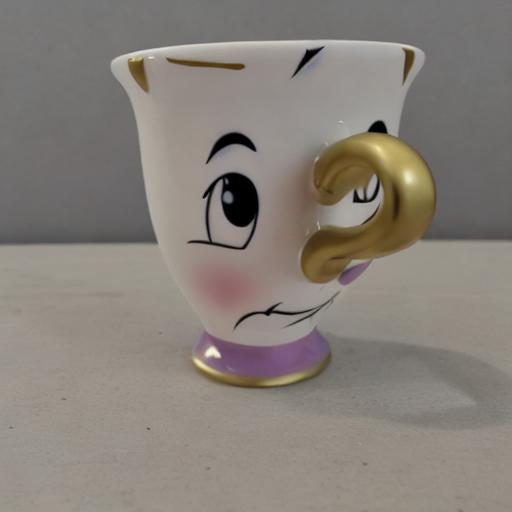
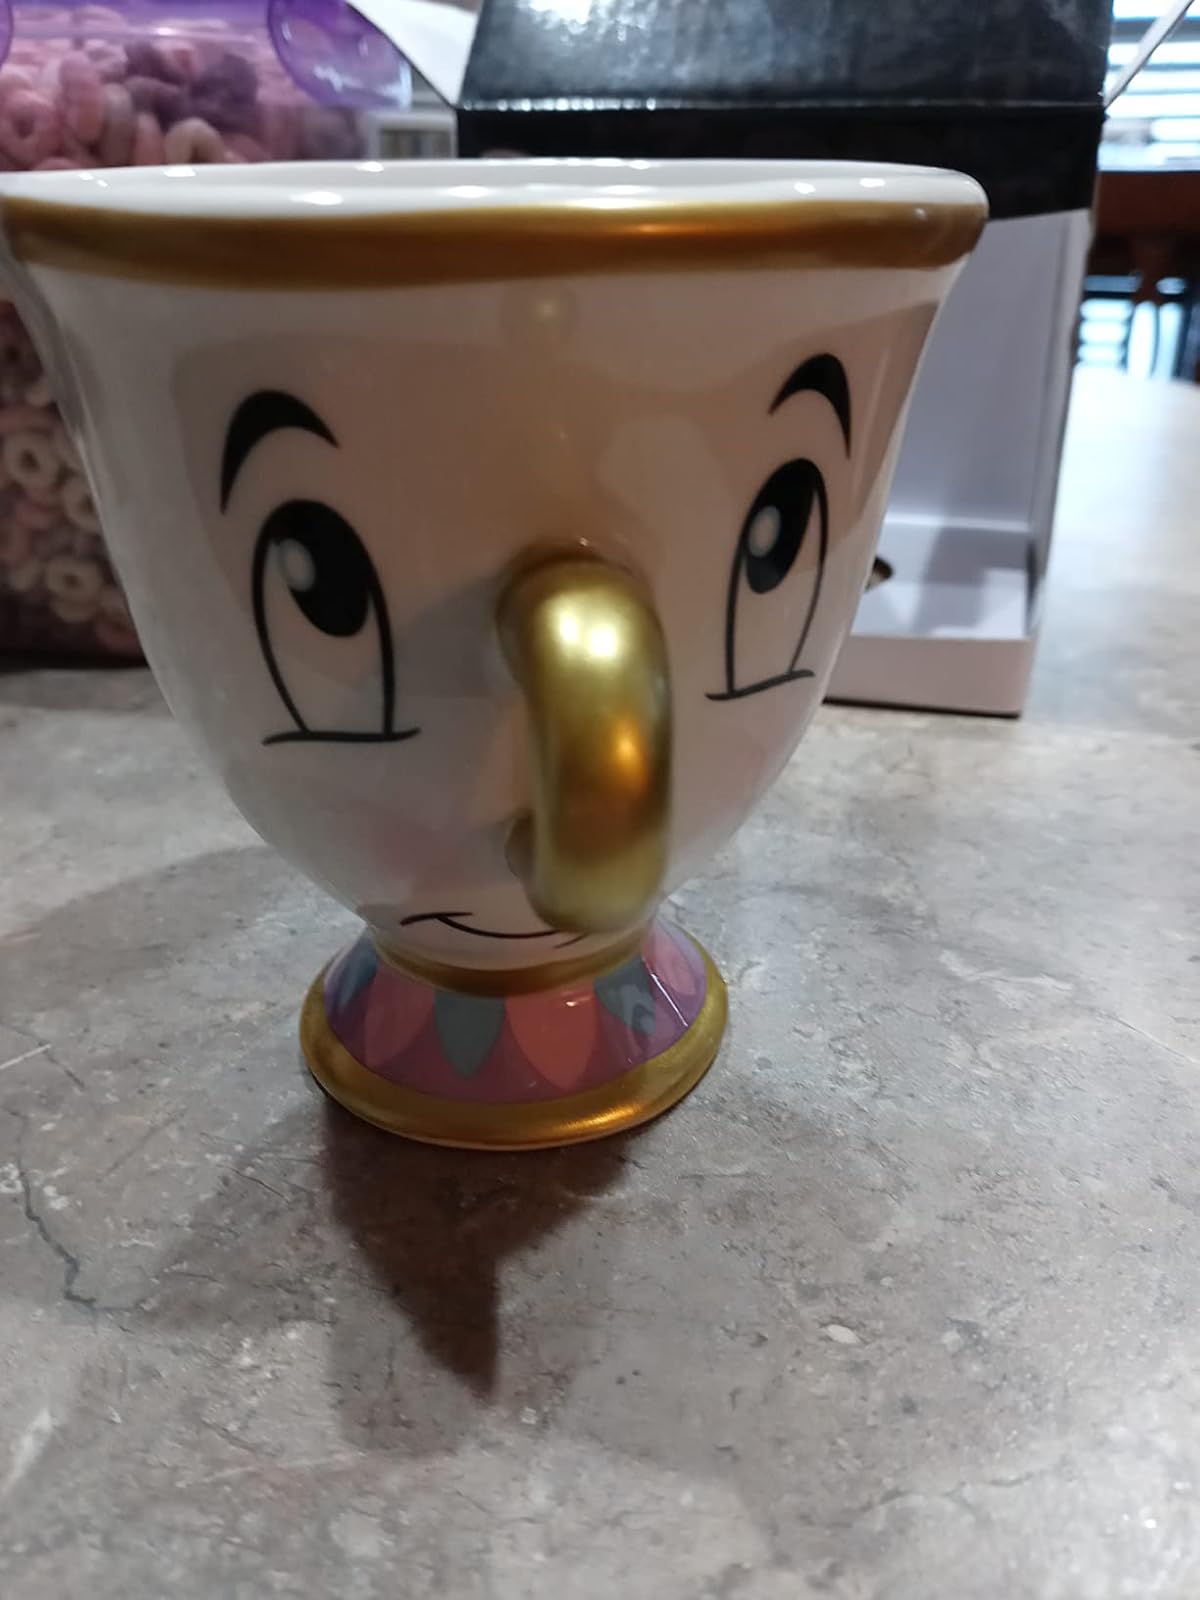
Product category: items_mug
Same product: no